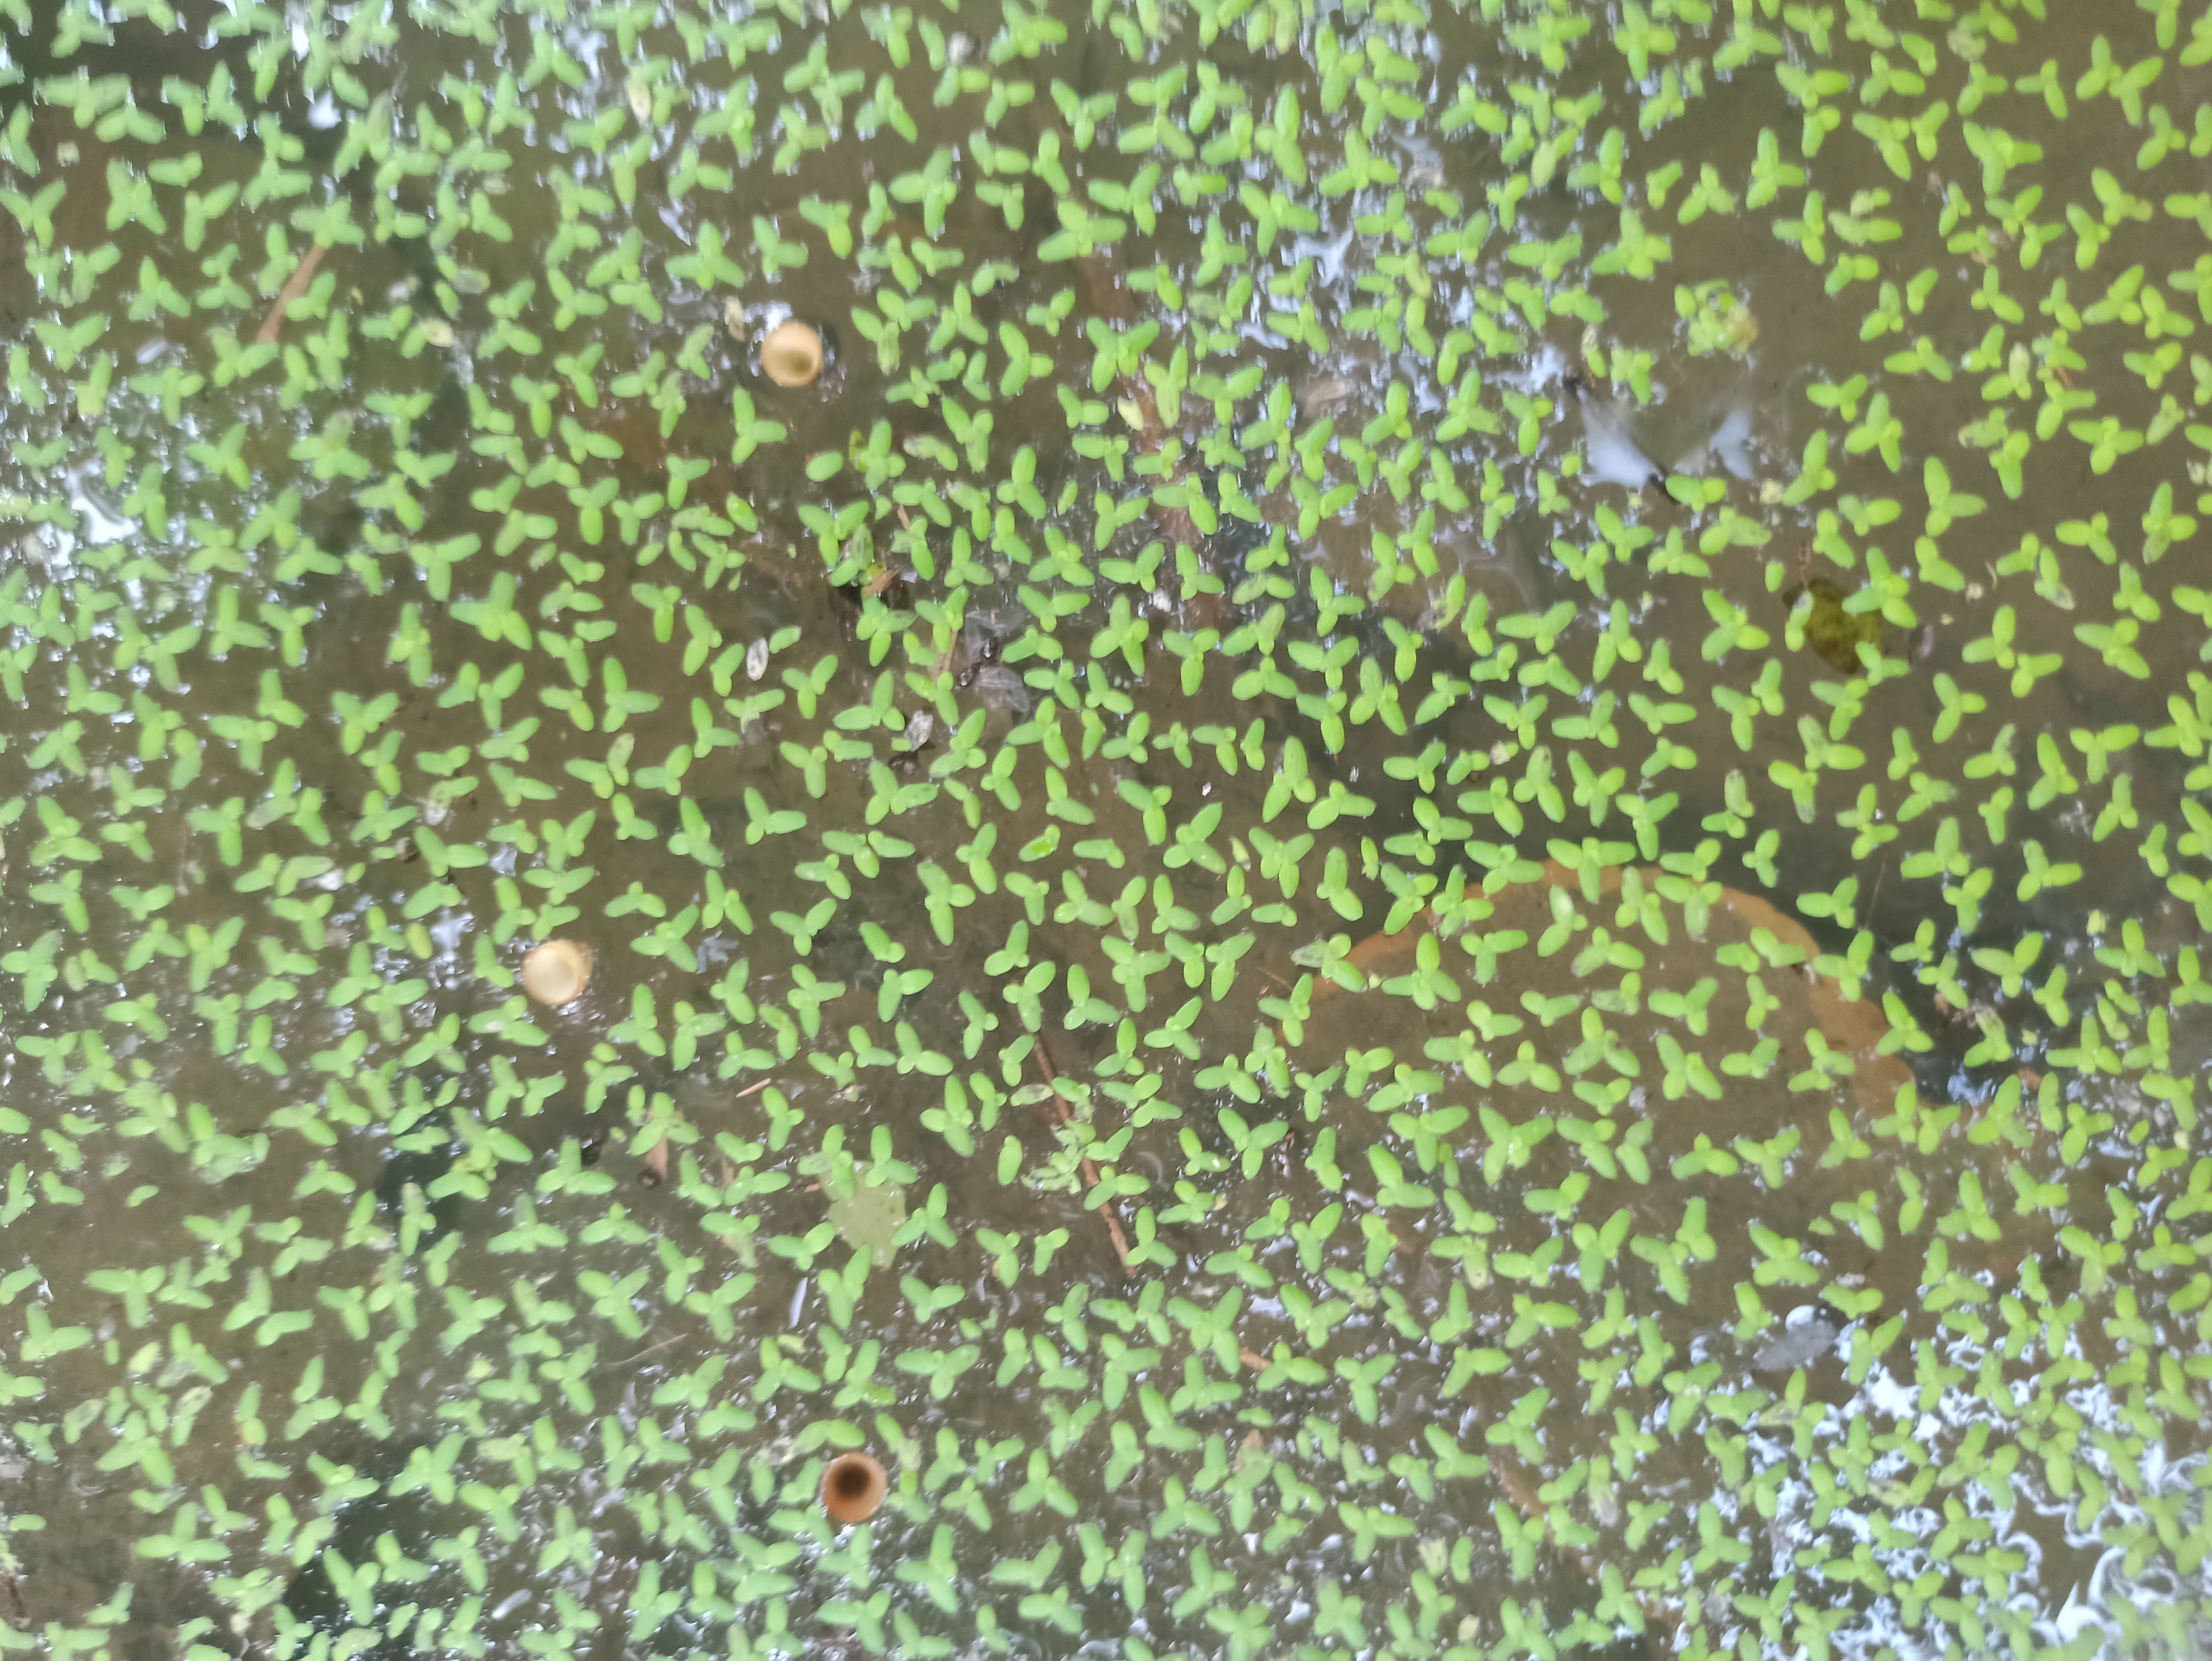
Species: Common Duckweeds (Lemna minor)